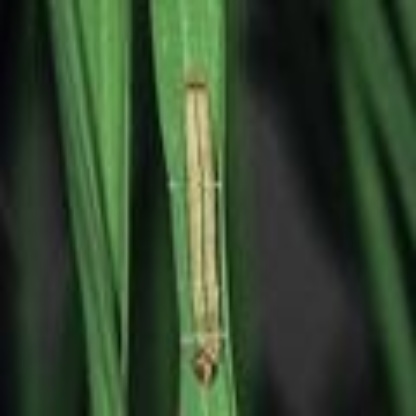
Nhãn: Sâu cuốn lá lớn ( Rice skipper)